Christmas traditions

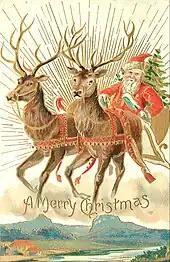
A 1907 Christmas card with Santa and some of his reindeer

In Poland, other parts of Eastern Europe, and Scandinavia, fish is often used for the traditional main course, but richer meat such as lamb is increasingly served. In Sweden, it is common with a special variety of smörgåsbord, where ham, meatballs, and herring play a prominent role. In Germany, France, and Austria, goose and pork are favored. Beef, ham, and chicken in various recipes are popular worldwide. The Maltese traditionally serve "Imbuljuta tal-Qastan", a chocolate and chestnuts beverage, after Midnight Mass and throughout the Christmas season. Slovenes prepare the traditional Christmas bread potica, "bûche de Noël" in France, "panettone" in Italy, and elaborate tarts and cakes. "Panettone", an Italian type of sweet bread and fruitcake, originally from Milan, Italy, usually prepared and enjoyed for Christmas and New Year in Western, Southern, and Southeastern Europe, as well as in South America, Eritrea, Australia, the United States, New Zealand, and Canada.